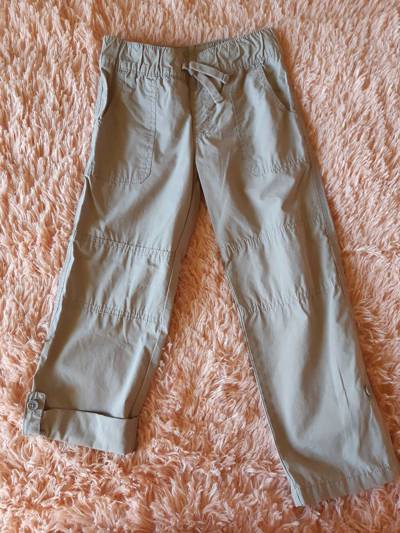
Waste category: clothes